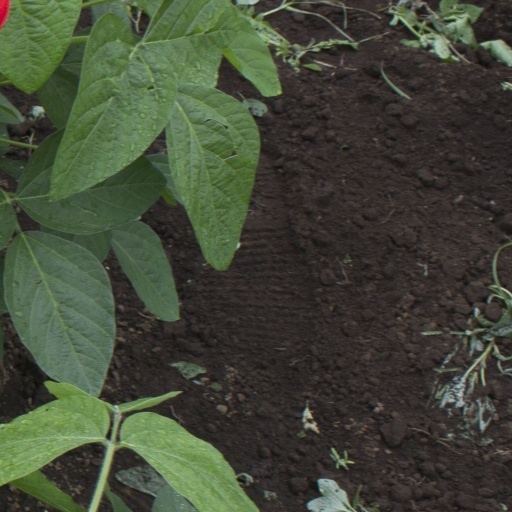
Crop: soybean